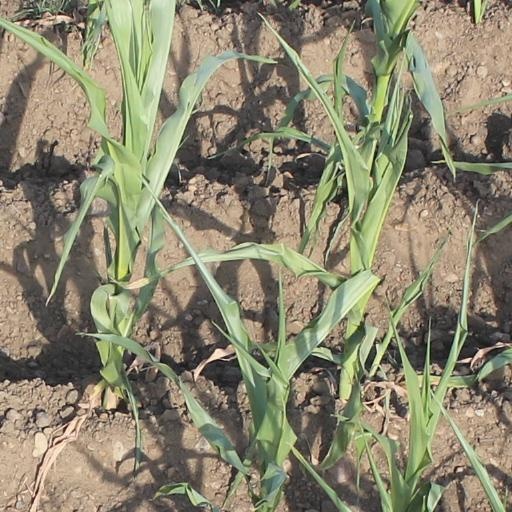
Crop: maize; corn